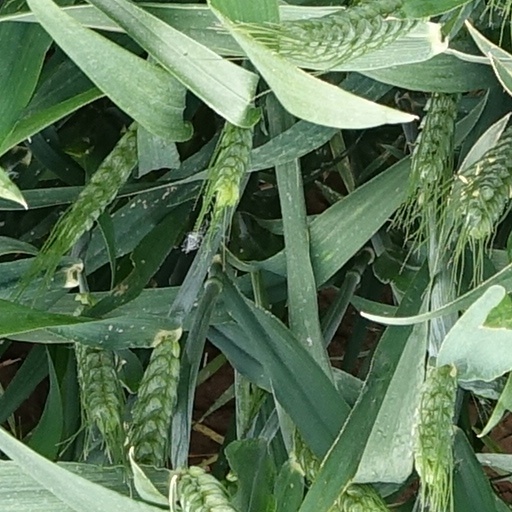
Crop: wheat